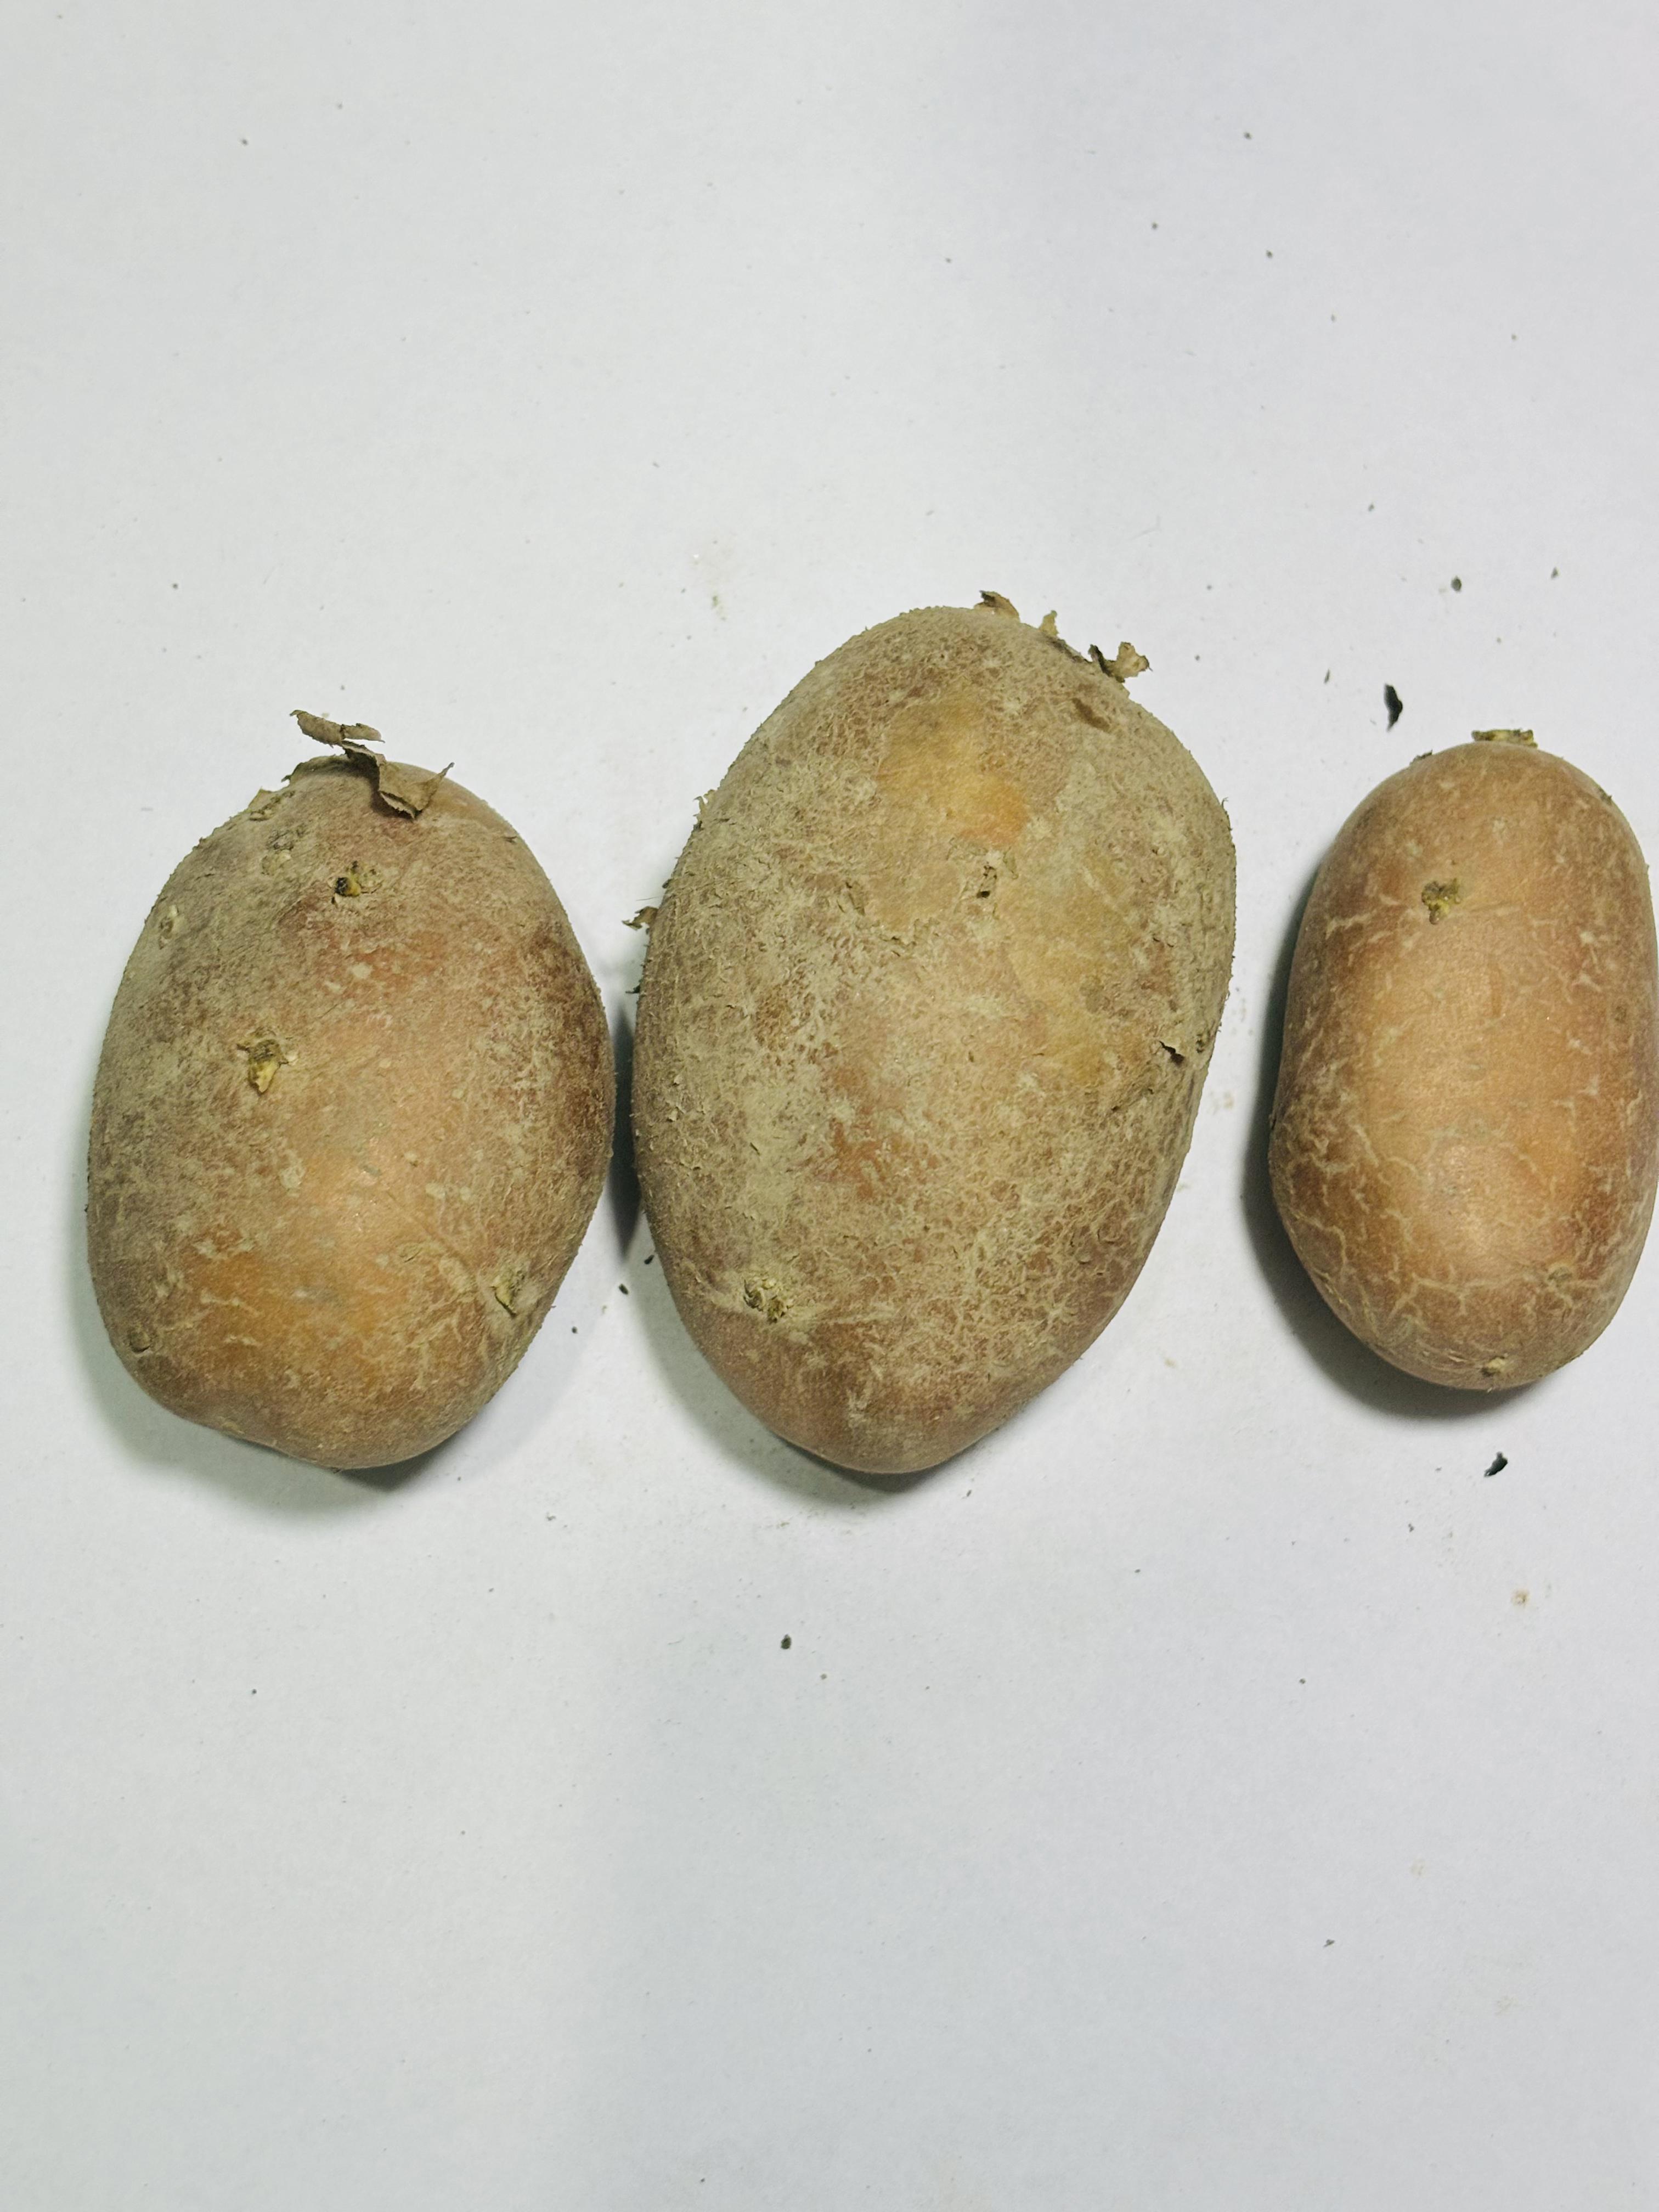
Label: Potato